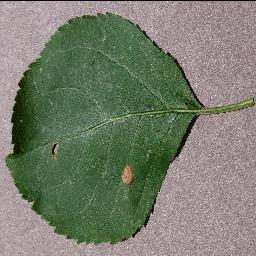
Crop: apple
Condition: black_rot